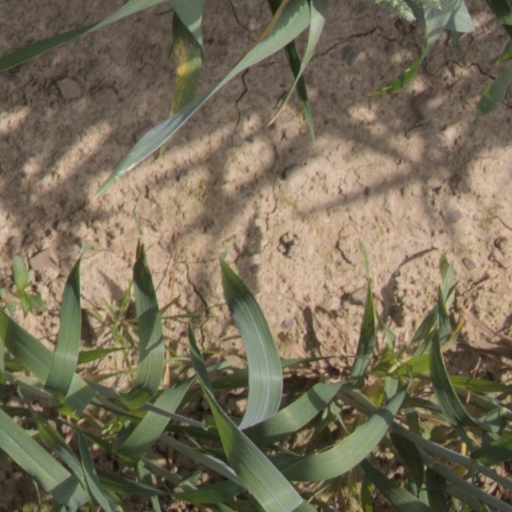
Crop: wheat